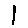
Label: 1